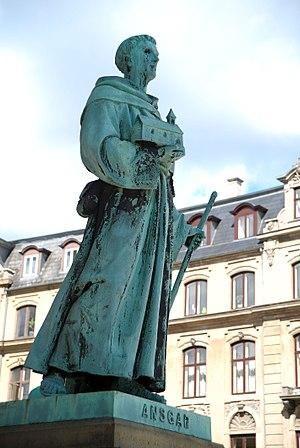
Cet article présente les faits marquants de l'histoire du Danemark.